Mak-guksu

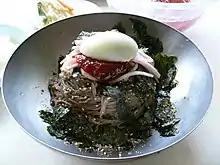

Mak-guksu or buckwheat noodles is a Korean buckwheat noodle dish served in a chilled broth and sometimes with sugar, mustard, sesame oil or vinegar. It is a local specialty of Gangwon Province, South Korea and that province's capital city Chuncheon. Jaengban-guksu is a type of makguksu in which buckwheat noodles and various vegetables are mixed in a tray.